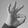
ASL letter: F